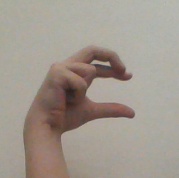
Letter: thal